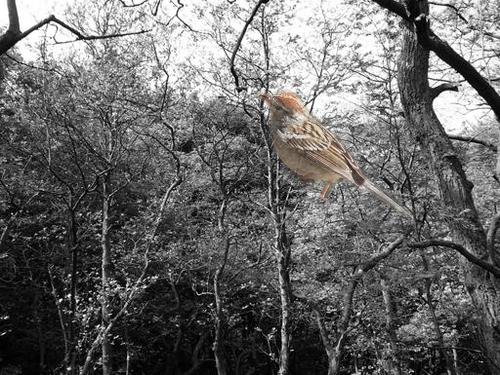
Bird species: Chipping_Sparrow
Bird type: landbird
Background: land